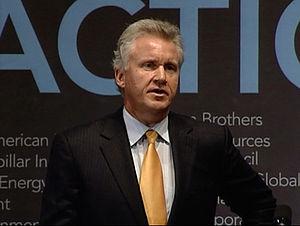
Jeffrey Robert Immelt, né le 19 février 1956 à Cincinnati, est un homme d'affaires américain. Il est PDG de General Electric de 2001 à 2017.